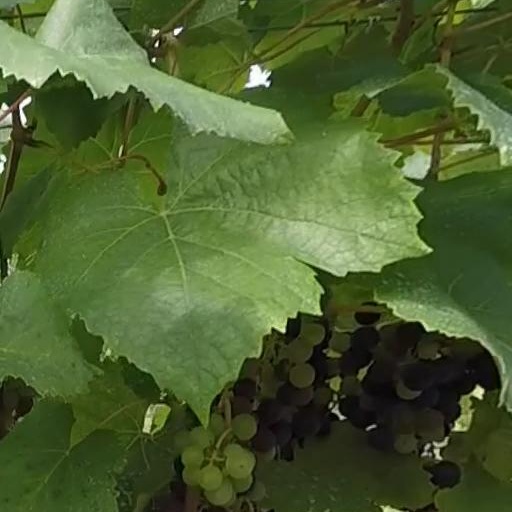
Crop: grape